Argead dynasty

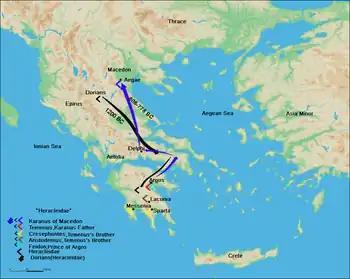
The route of the Argeads from Argos, Peloponnese, to Macedonia according to Herodotus.

Another theory supported by the Greek historian Miltiades Hatzopoulos, following the opinion of the ancient author Appian, is that the Argead dynasty actually came from Argos Orestikon.According to Thucydides, in the "History of the Peloponnesian War", the Argeads were originally Temenids from Argos, who descended from the highlands to Lower Macedonia, expelled the Pierians from Pieria and acquired in Paionia a narrow strip along the river Axios extending to Pella and the sea. They also added Mygdonia in their territory through the expulsion of the Edoni, Eordians, and Almopians.